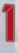
Number: 1